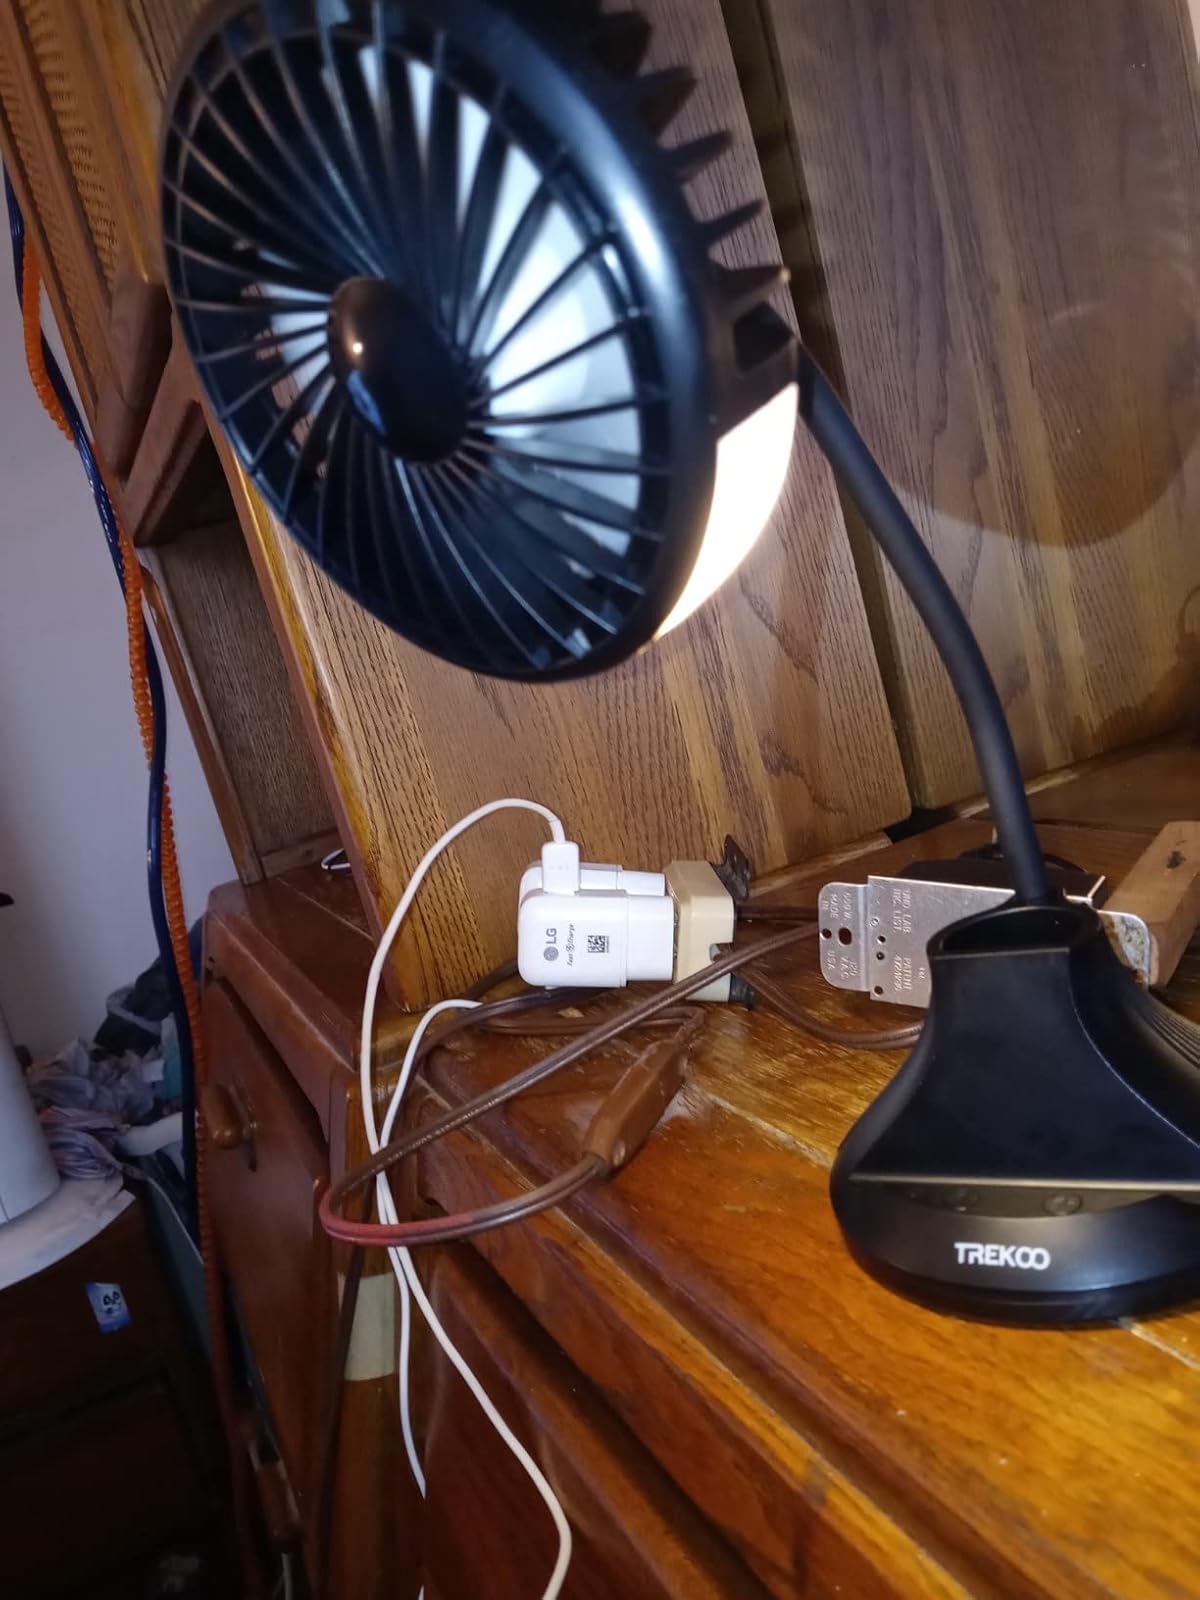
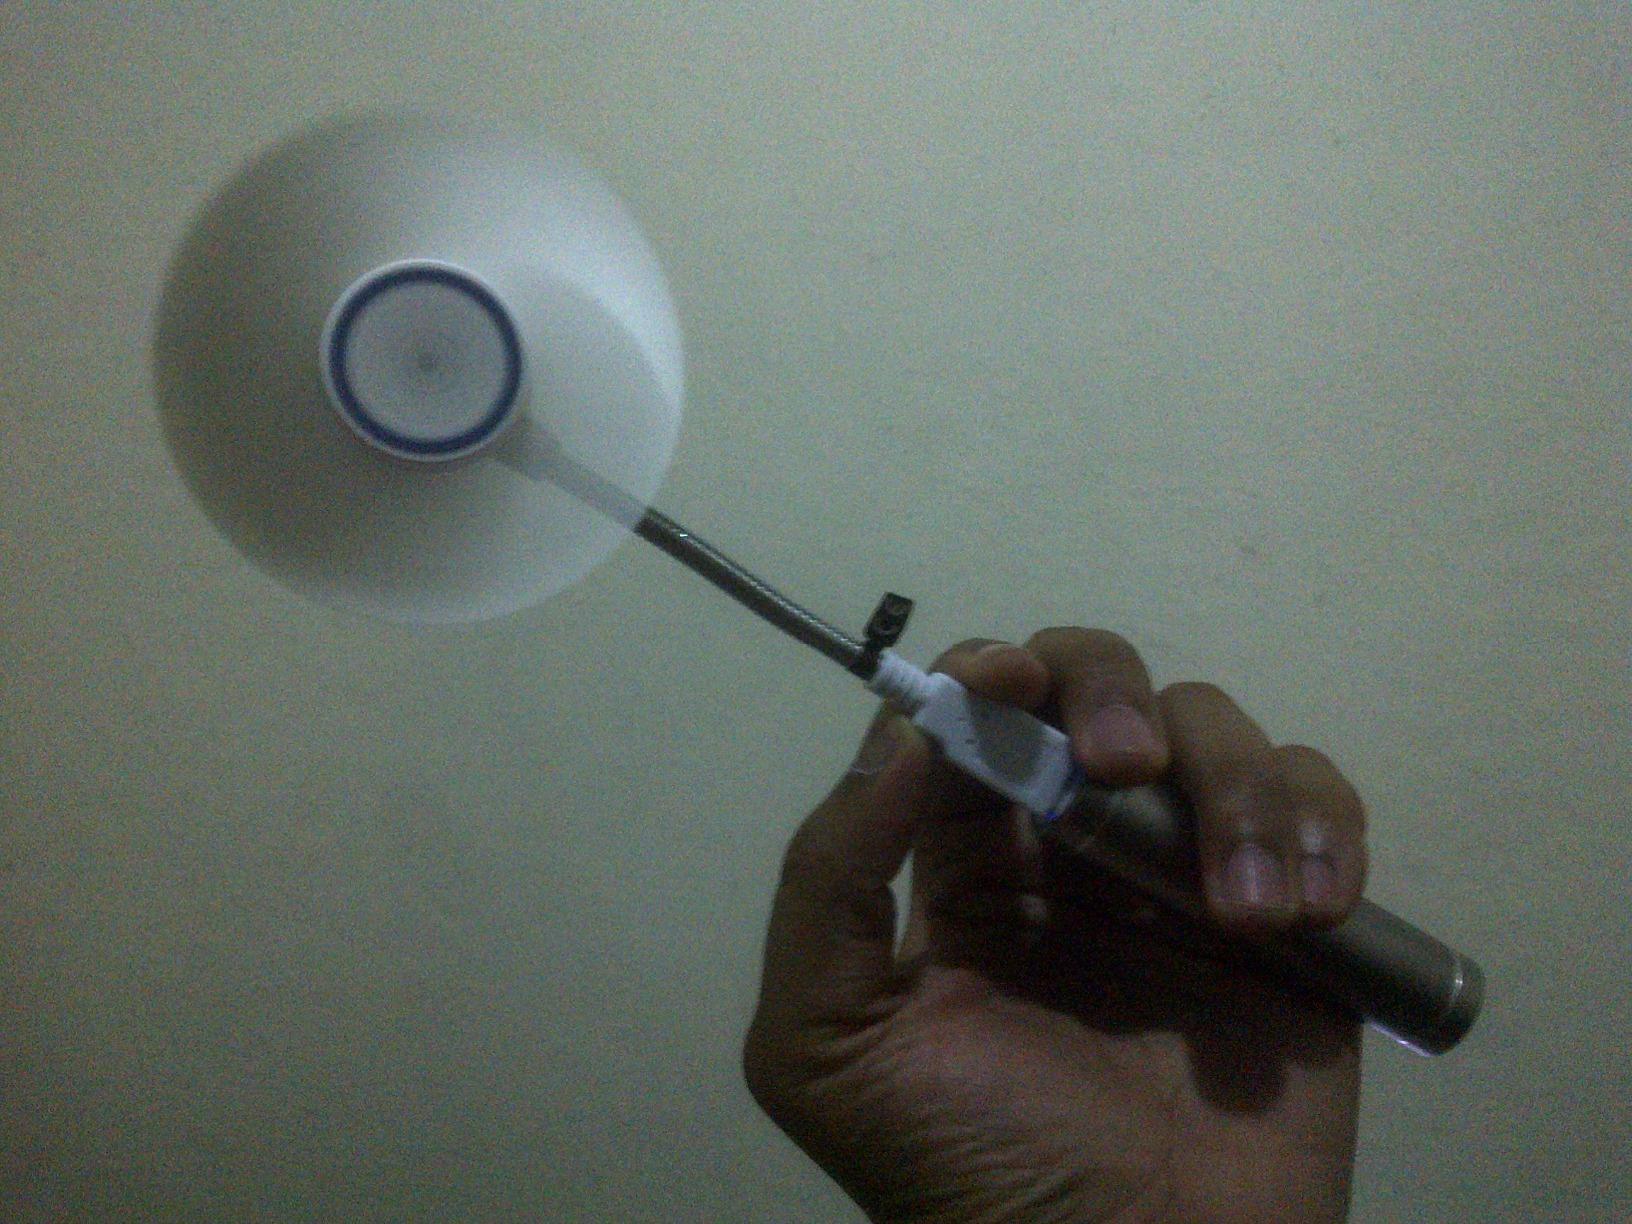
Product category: fan
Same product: no